New World Street, Warsaw

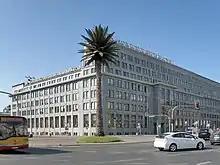
Charles de Gaulle Roundabout

"Nowy Świat" runs from Three Crosses Square northwards, intersecting Jerusalem Avenue and Świętokrzyska Street (Holy Cross Street). Near the Warsaw University campus and the Nicolaus Copernicus monument it changes into "Krakowskie Przedmieście" (Cracow Suburb Street), which then runs all the way to the Royal Castle at Castle Square.